Sky position (RA, Dec in degrees): 176.868, 18.054
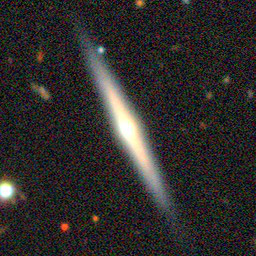
Galaxy morphology: Edge-on Galaxies with Bulge